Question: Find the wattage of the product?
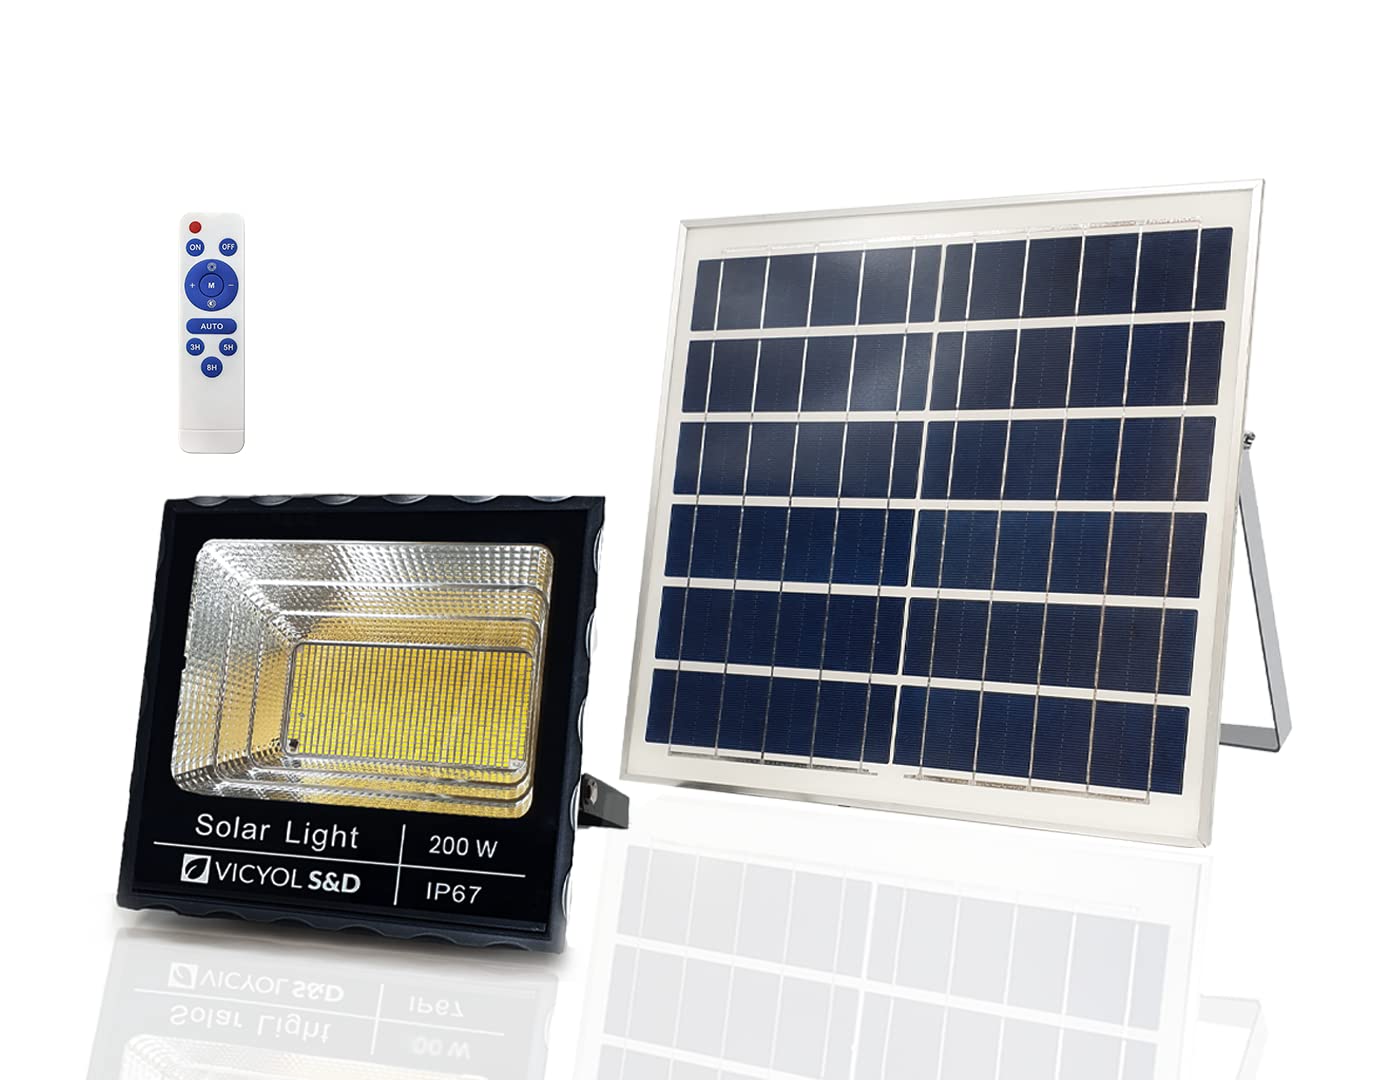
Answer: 200.0 watt